Cottingley Fairies

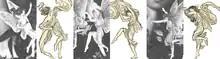
Comparison of Cottingley Fairies and illustrations from "Princess Mary's Gift Book"

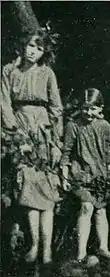
Elsie Wright and Frances Griffiths, June 1917

Elsie maintained it was a fake, just like all the others, but Frances insisted that it was genuine. In an interview given in the early 1980s Frances said: